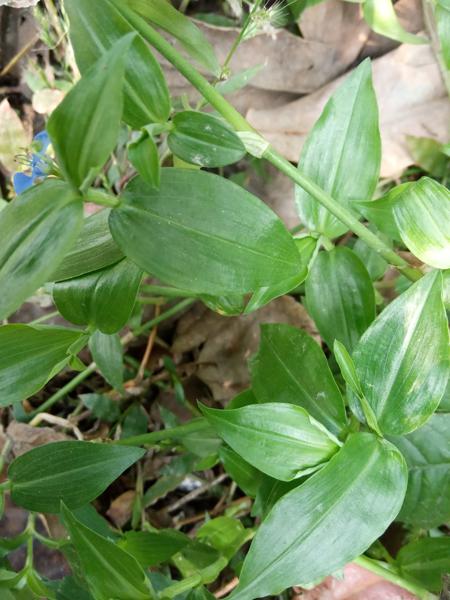
Weed species: Commelina benghalensis